The Raven

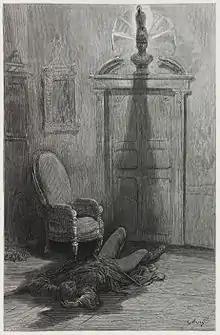
Gustave Doré's illustration of the final lines of the poem accompanies the phrase "And my soul from out that shadow that lies floating on the floor/Shall be lifted—nevermore!"

In part due to its dual printing, "The Raven" made Edgar Allan Poe a household name almost immediately, and turned Poe into a national celebrity. Readers began to identify poem with poet, earning Poe the nickname "The Raven". The poem was soon widely reprinted, imitated, and parodied. Though it made Poe popular in his day, it did not bring him significant financial success. As he later lamented, "I have made no money. I am as poor now as ever I was in my life—except in hope, which is by no means bankable".